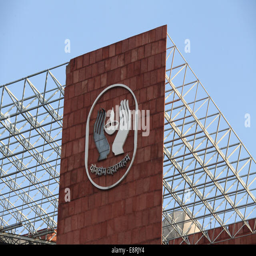
building detail on the outer circle